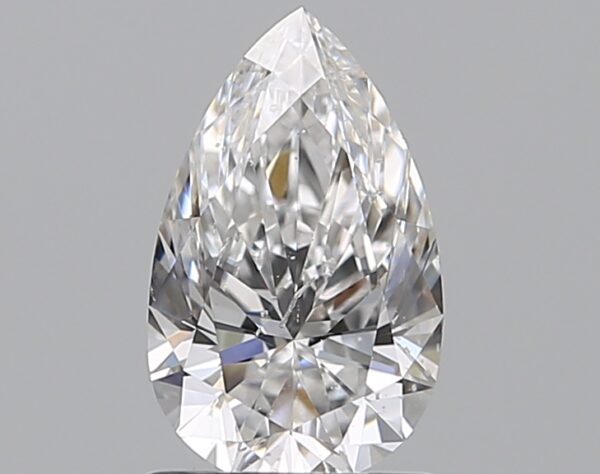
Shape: pear
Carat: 1
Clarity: SI2
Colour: D
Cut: EX
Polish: EX
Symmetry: EX
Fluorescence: M
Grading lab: GIA
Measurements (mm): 8.86 x 5.46 x 3.42